Leschenault Estuary

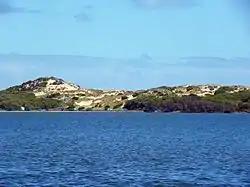
Coastal dunes on the Leschenault Peninsula

Leschenault Estuary is an estuarine lagoon that lies to the north of Bunbury, Western Australia.